Nicolas Flégeau

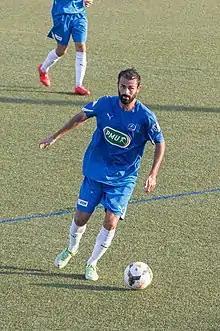
Flégeau in 2014

Nicolas Flégeau (born 6 September 1985) is a French professional footballer who plays as a defender for Vannes.